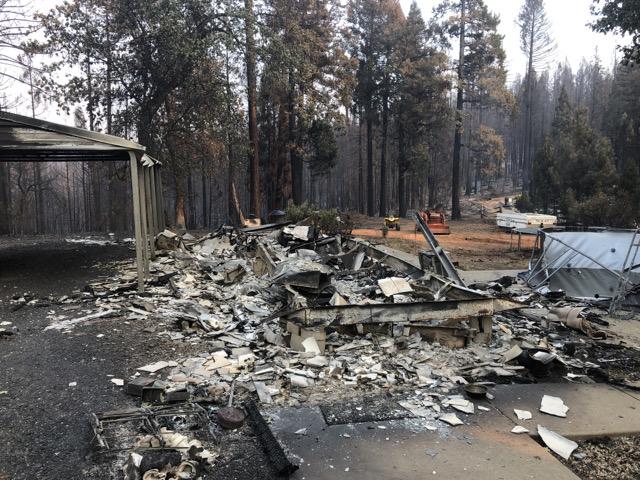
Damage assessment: destroyed